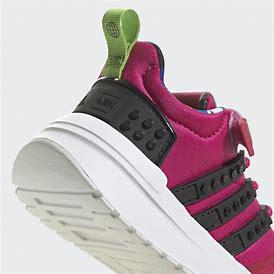
Brand: Adidas
Model: Racer Tr X Lego